Kentucky State Poetry Society

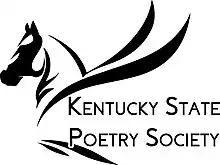

The first "Pegasus" poetry journal was published in 1966 with four pages of poetry, but by 1970 the periodical had expanded and established a publishing schedule of two times a year.